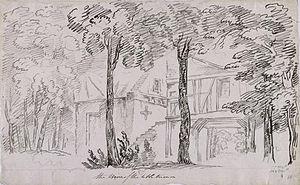
Grange - Hameau de la Reine - Trianon, Versailles
Le hameau de la Reine est une dépendance du Petit Trianon située dans le parc du château de Versailles, dans les Yvelines, en France. Ce hameau d'agrément fut commandé durant l'hiver 1782-1783 par la reine Marie-Antoinette qui souhaitait s'éloigner des contraintes de la cour de Versailles, avec la nostalgie d'une vie plus rustique, dans un décor de nature inspiré par les écrits de Rousseau, un petit paradis où le théâtre et la fête lui feraient oublier sa condition de reine. Ce lieu champêtre, qui était aussi une exploitation agricole, marquait l'influence des idées des physiocrates et philosophes des Lumières sur l'aristocratie de l'époque. La construction en fut confiée à l'architecte Richard Mique sur l'inspiration du hameau de Chantilly et des dessins du peintre Hubert Robert.